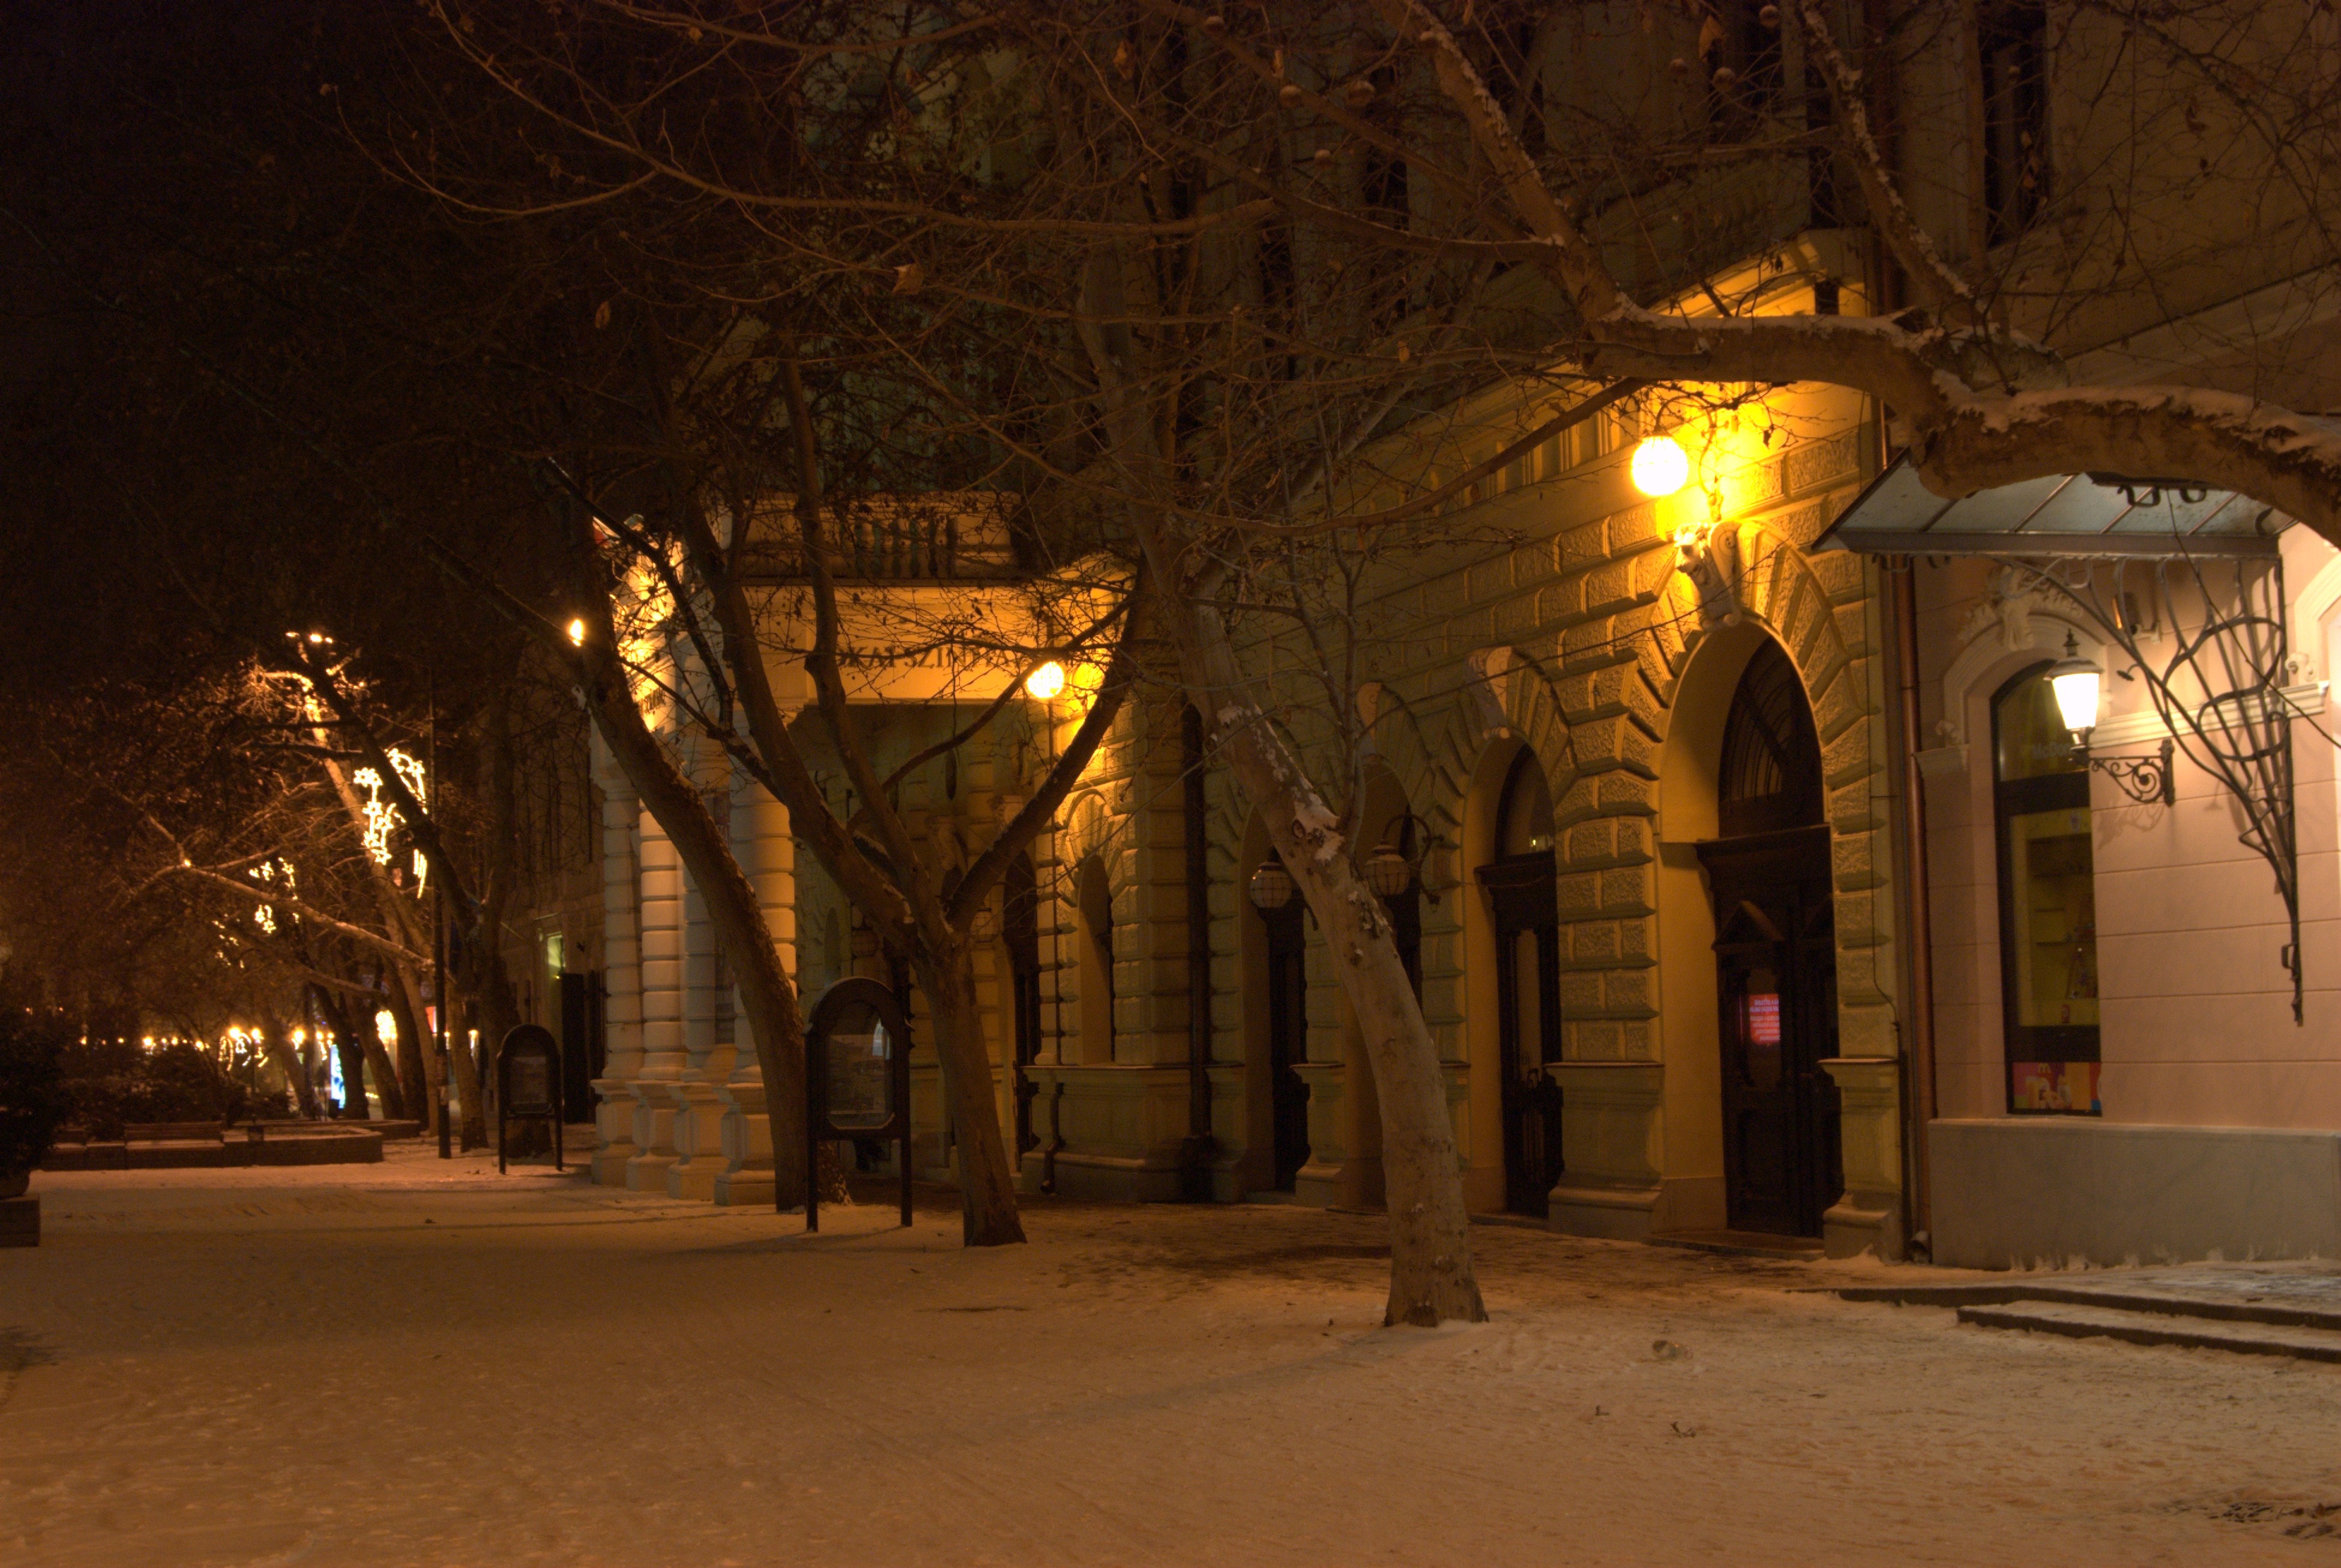
snow, winter, light, street, night, evening, lighting, place of worship, in the evening, theatre, temple, ancient history, b k scsaba